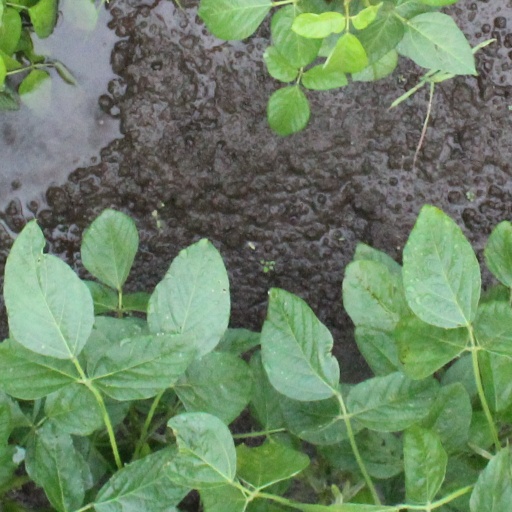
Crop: soybean